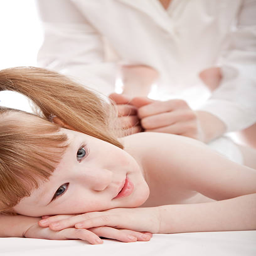
little girl in a hospital